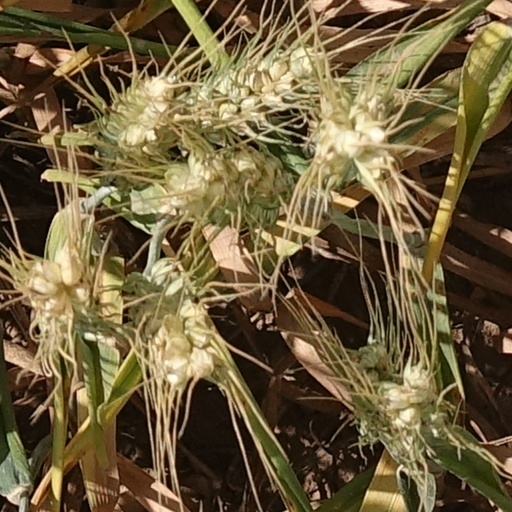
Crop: wheat